Isamusa

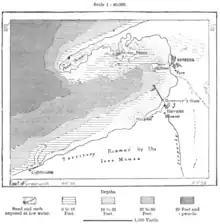
1893 map of Berbera featuring the Isa Musa (Issa Mousa) clan

Historically, the Isa Musa made use of the very valuable caravan trade in the Horn of Africa. Deriving income from arriving caravans into the markets of the coastal city of Berbera. The Isa Musa were able to impose a transit duty per camel loaded with merchandise.The Isa Musa, whose pasture area is the coastal plain, also collect a toll of 4 anas (about 48 pence) from the caravans for the loaded dromedary and 1 ana for each sheep and each goat brought by other tribes to the market in Berbera.Other accounts state that the toll fee was higherFor the caravans coming from the interior, the rate of what they have to pay to each tribe of the coast is fixed; thus in the Issa Mussa it is half a rupee for a loaded camel, and 5 ana (about L. 0.50) for an unloaded camelAlong with the wider Habr Awal, the Isa Musa has a mercantile history, particularly in Berbera and the caravan routes leading to the Ogaden. Habr Awal trading expeditions that ventured into the interior hired local Abbans, who facilitated commerce and provided security "Among the Somalis, the real merchants are the Habr Aual. To negotiate they go to a village and settle in huts given to them by the Aban or made by their own women, and there they negotiate in person with whoever wants to buy. Except for the milk, given as a gift by the Aban, they have to buy their own food"The Isa Musa engaged in trade directly, dealing in livestock, hides, gum arabic, which they exchanged and brought back their exchanges to the markets of Berbera. Their trading expeditions often preferred certain routes"The Isa Musa caravans prefer the western road leading via Aroli [Arori] and Toyo to Ogadeen"Gustav Adolf Haggenmacher. Descended from the Issa Muse who came from Berbera and were on their journey into the interior. They informed us that they had encountered around forty men who were looking for me. Somali-lande, 1874.